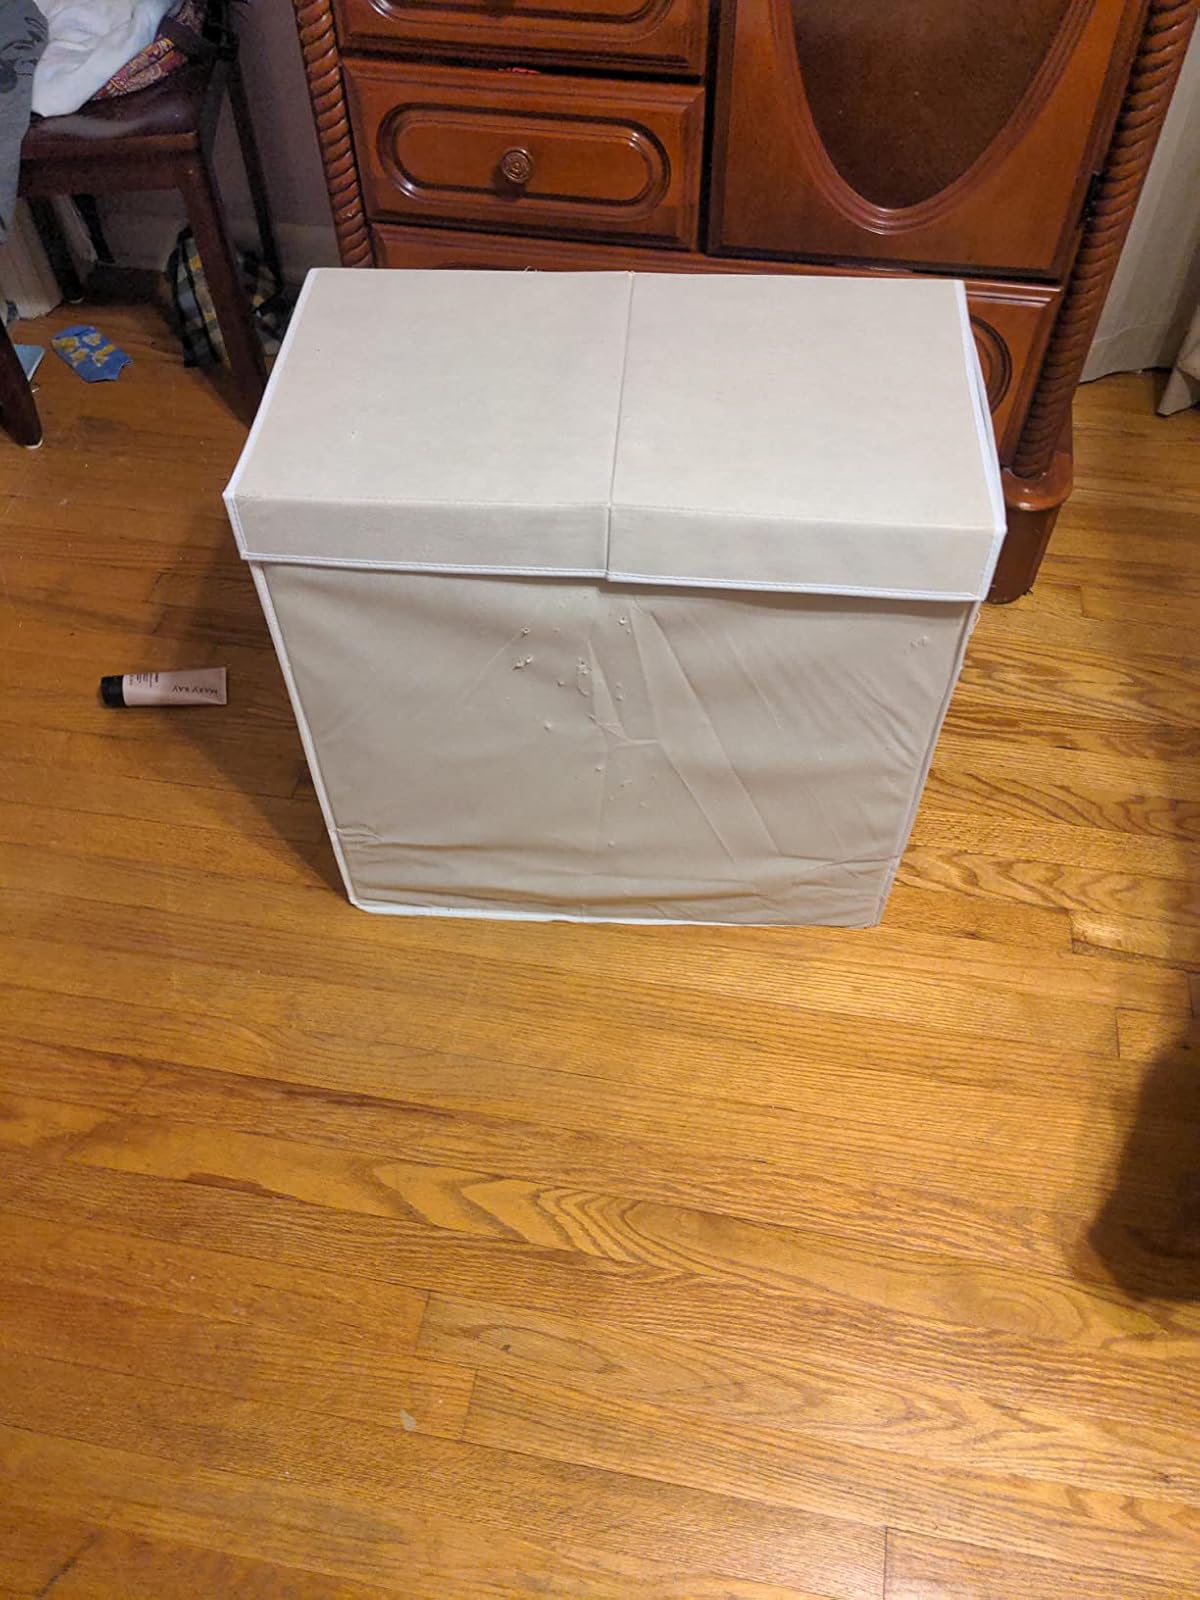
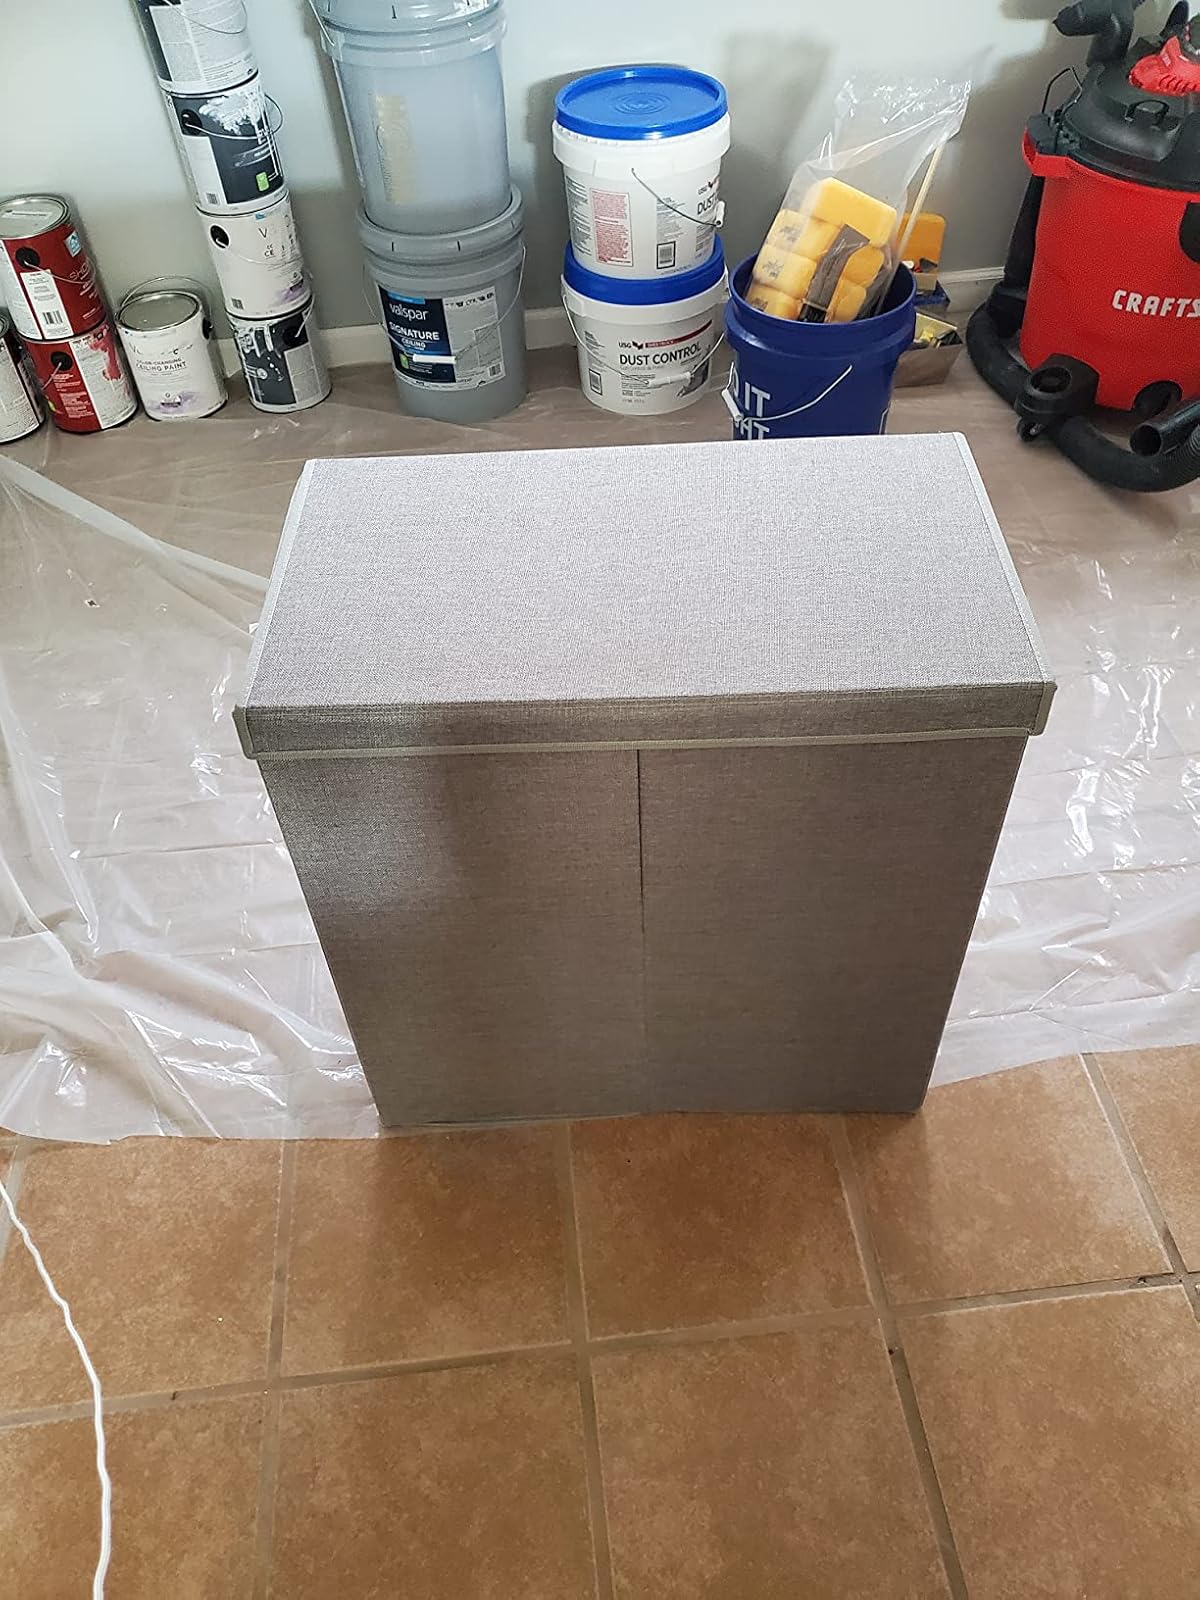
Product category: items_hamper
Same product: no